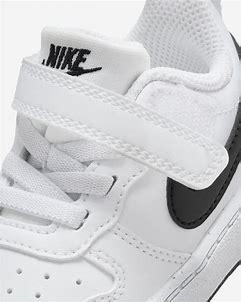
Brand: Nike
Model: Court Borough Recraft